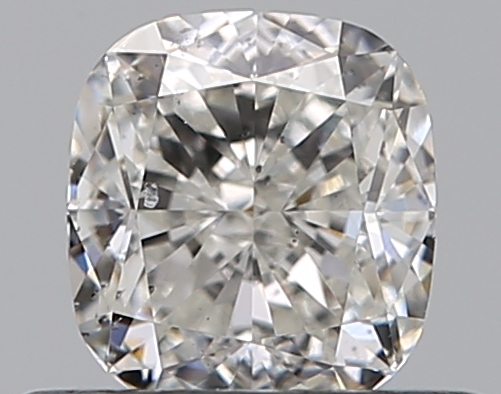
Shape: cushion
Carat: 0.51
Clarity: SI1
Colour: G
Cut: EX
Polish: EX
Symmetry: EX
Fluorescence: N
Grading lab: GIA
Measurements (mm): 4.71 x 4.36 x 2.86